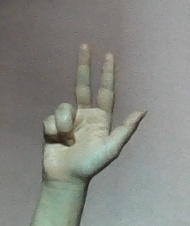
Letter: al